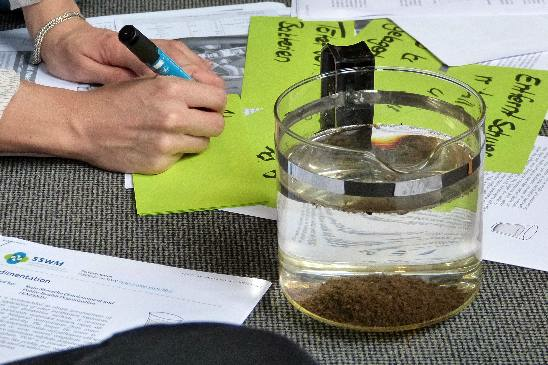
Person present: Yes